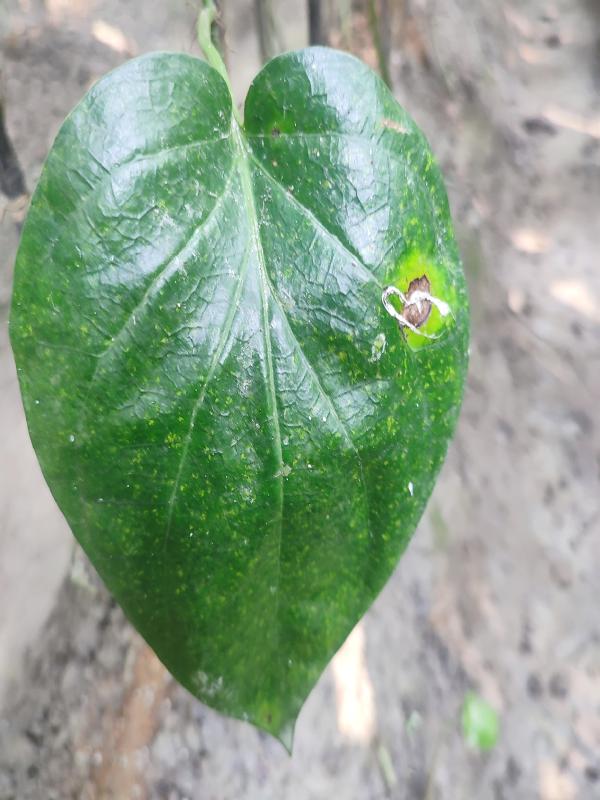
Label: Bacterial_Leaf_Disease